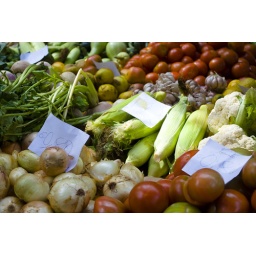
The fruit and veg market in Funchal, Maderia